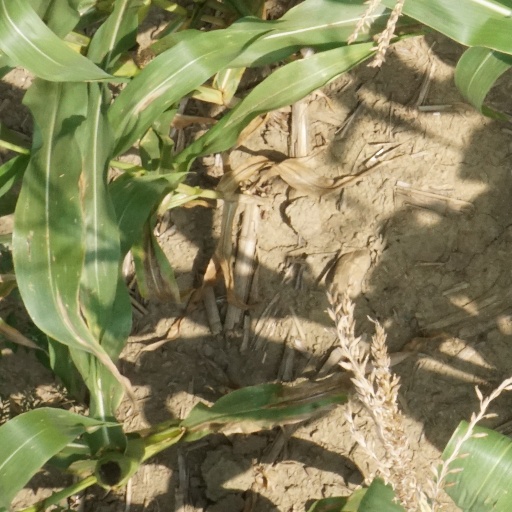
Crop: maize; corn